Shri Shikshayatan College

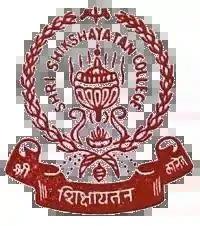

Shri Shikshayatan College is an undergraduate women's liberal arts college in Kolkata, India. It was founded on 8 July 1955. It is affiliated with the University of Calcutta.